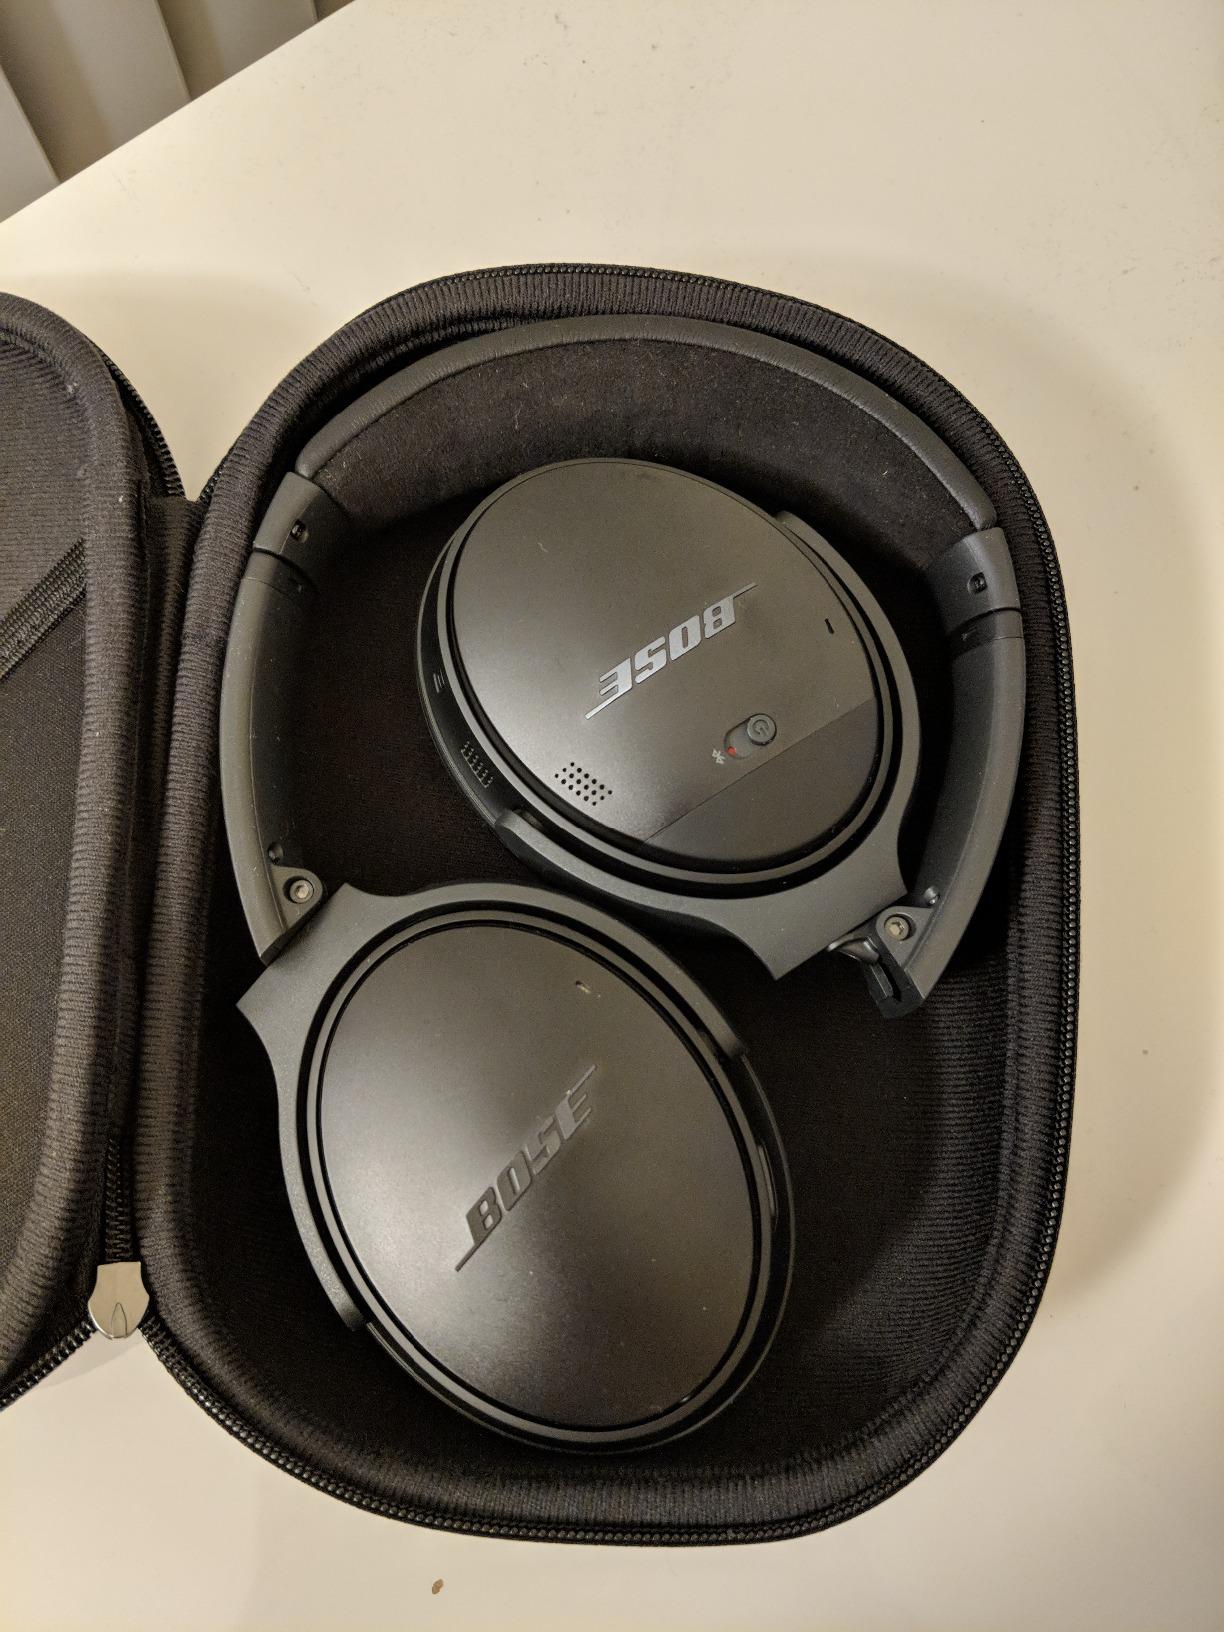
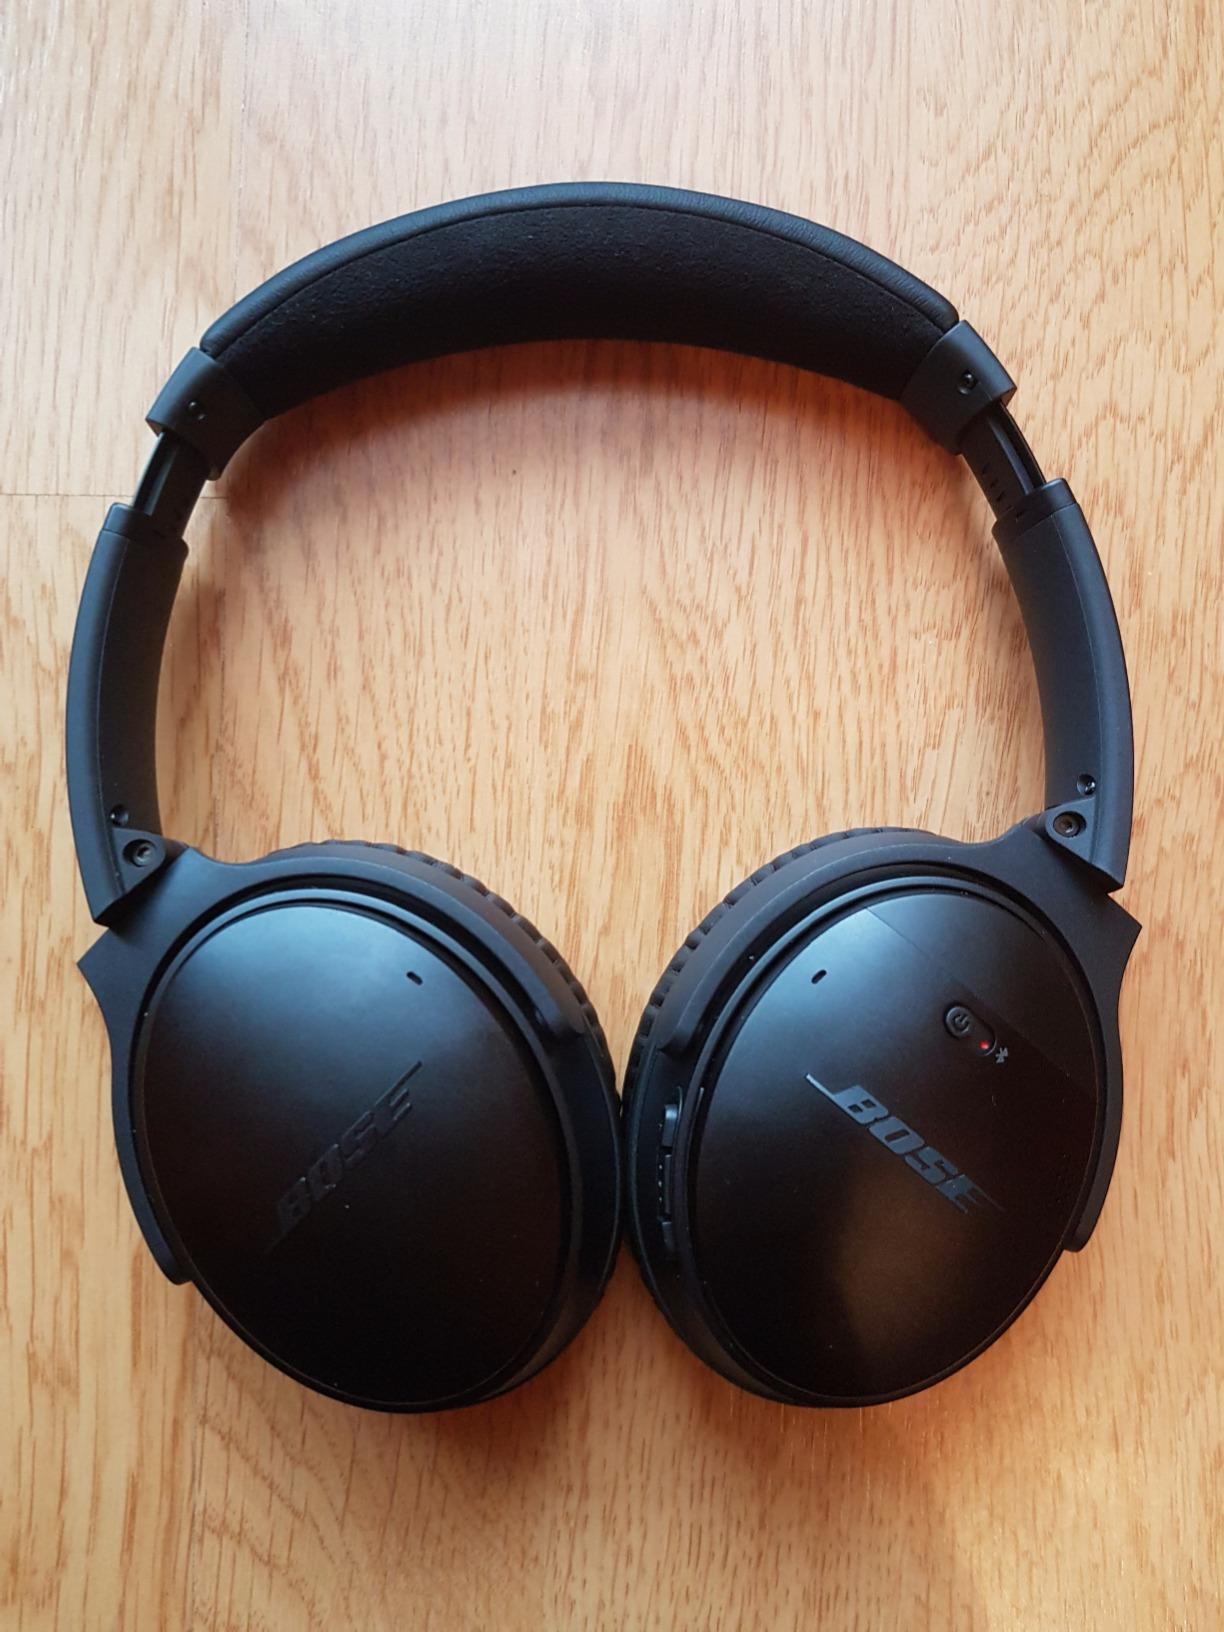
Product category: headphones
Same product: yes